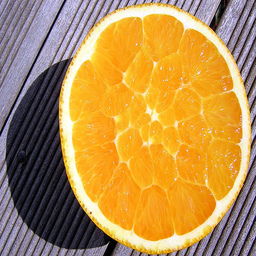
Label: peels